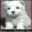
Label: dog